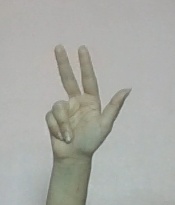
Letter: al